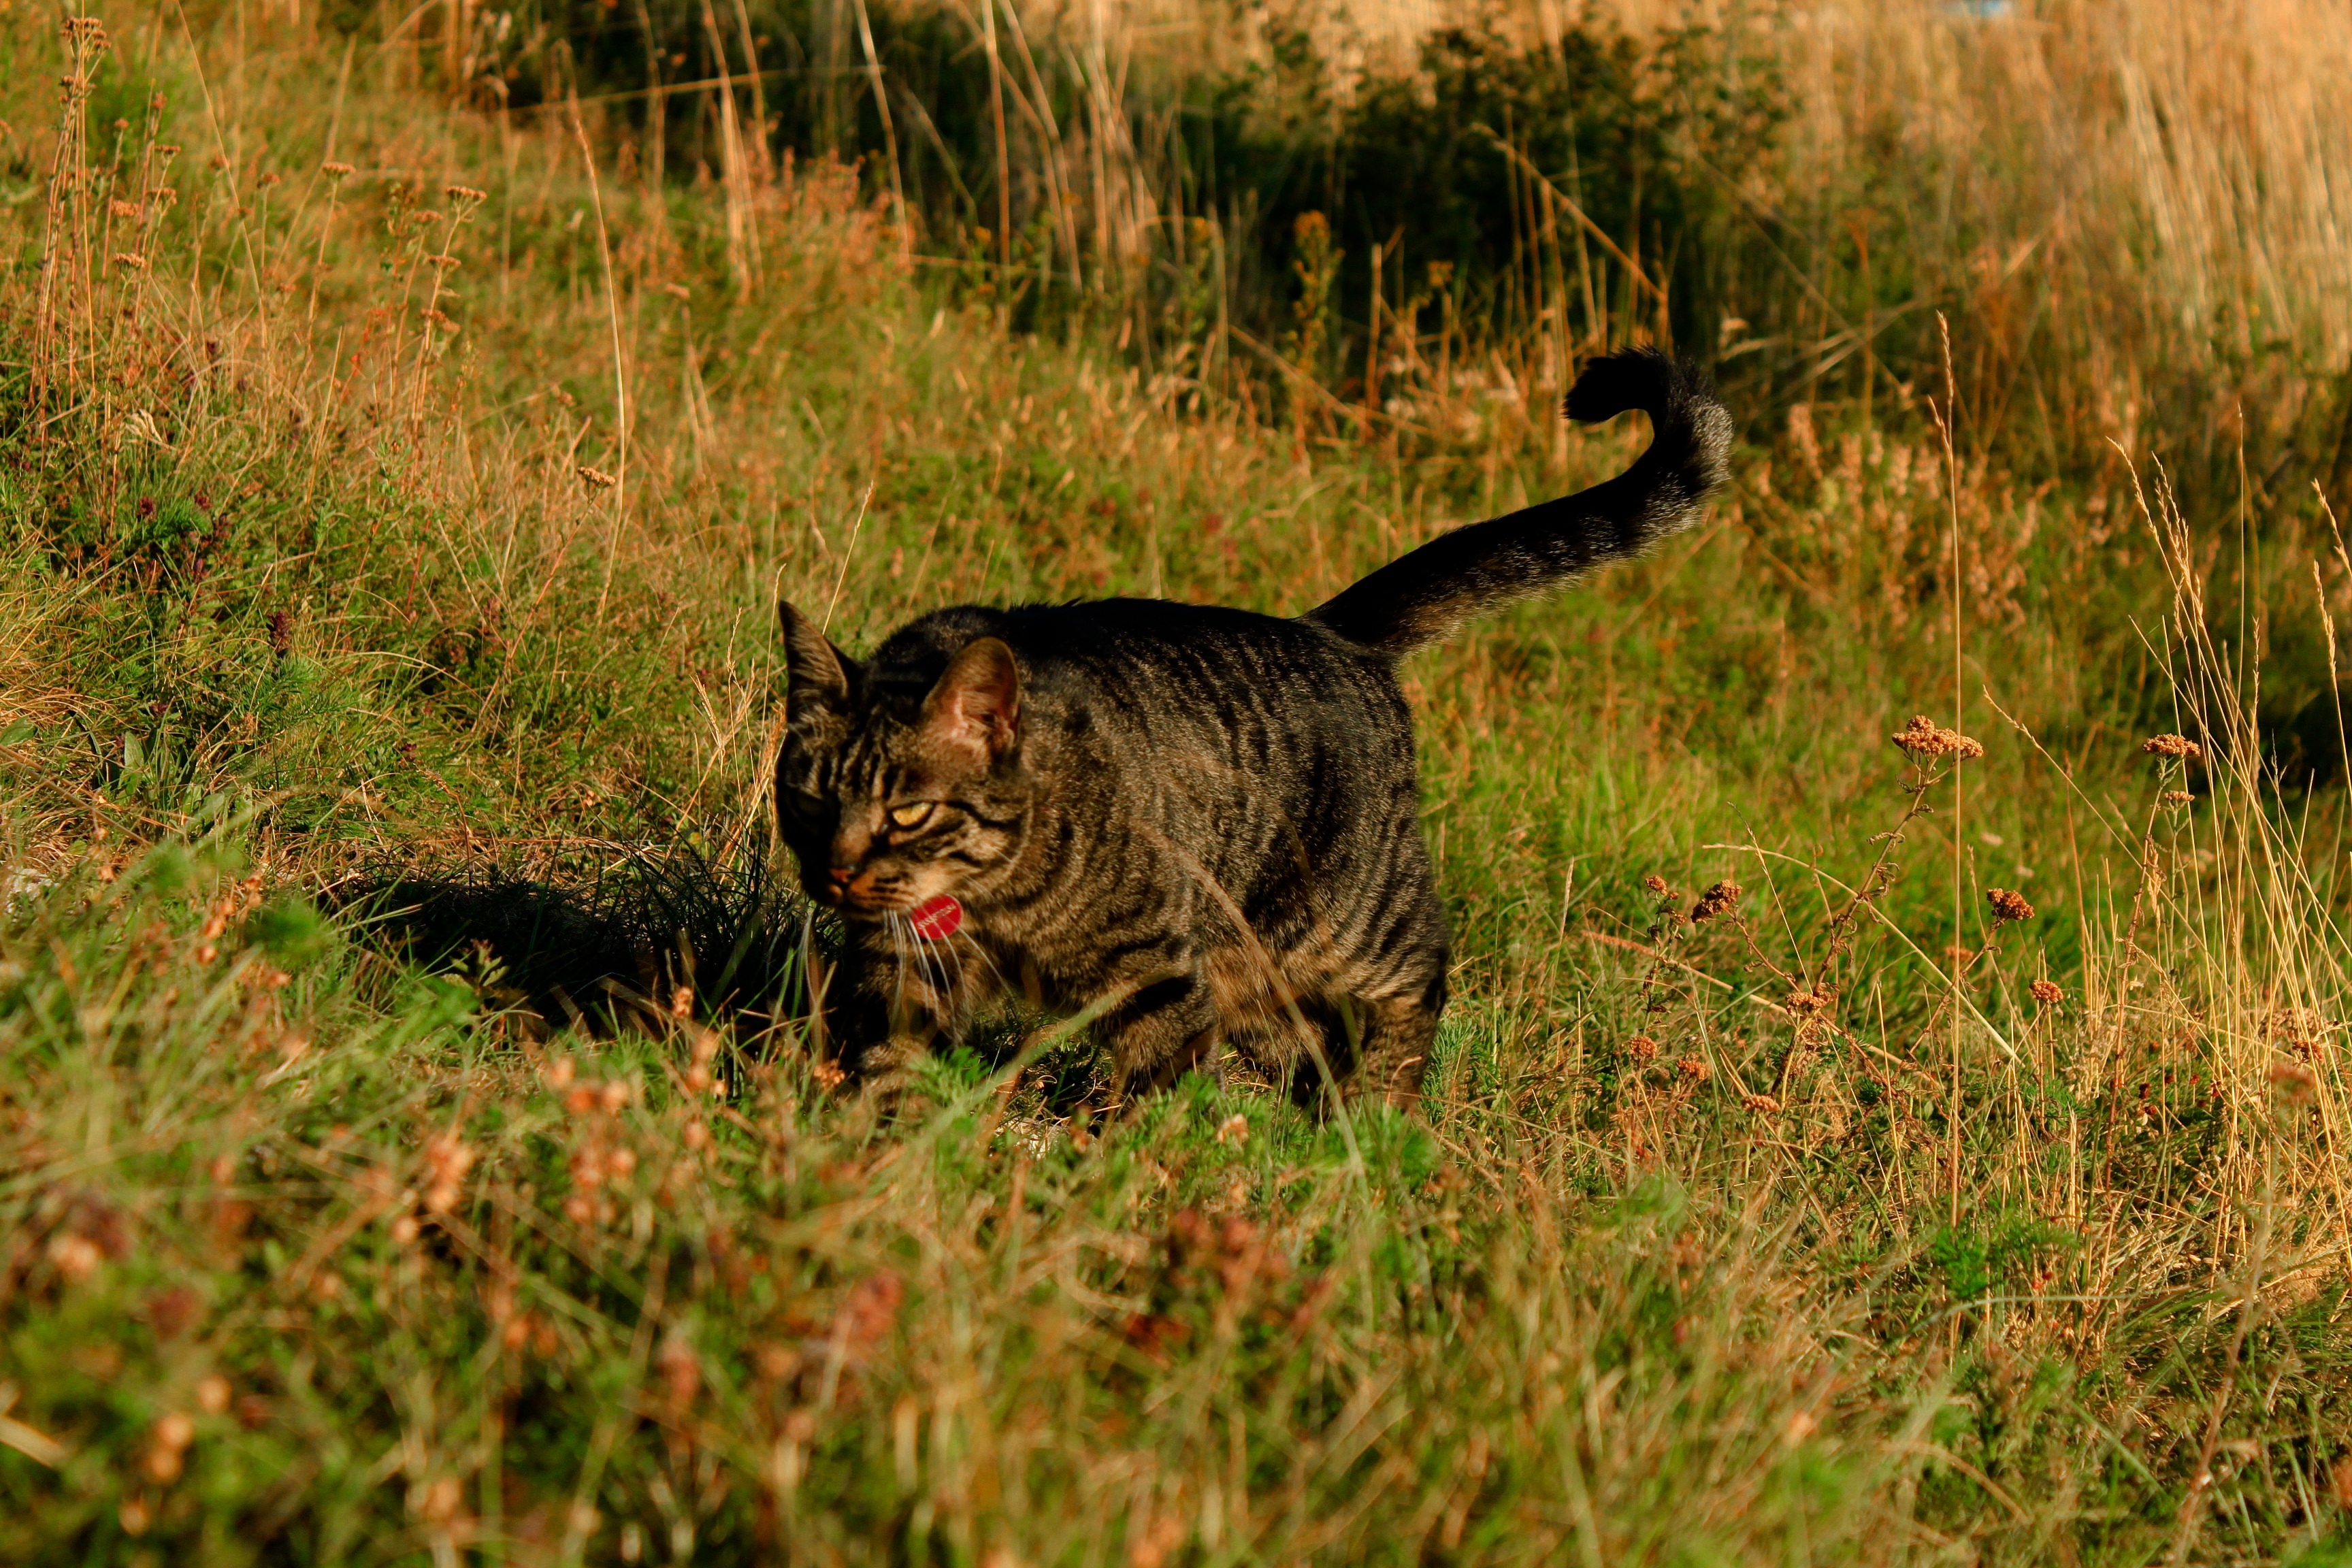
nature, grass, animal, wildlife, cat, feline, mammal, fauna, savanna, vertebrate, felines, hunting, walks, portrait of cat, wild cat, calico cat, felina, small to medium sized cats, cat like mammal